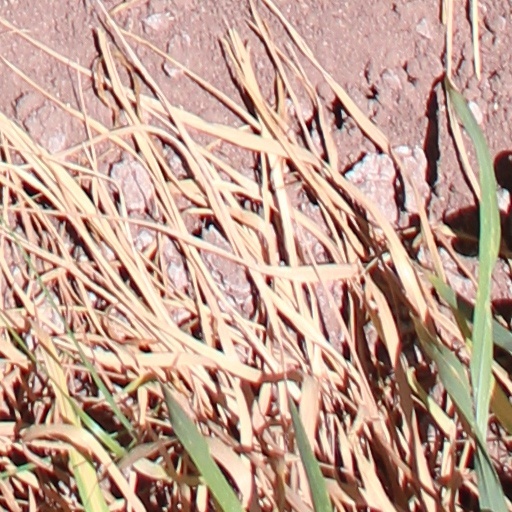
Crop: wheat